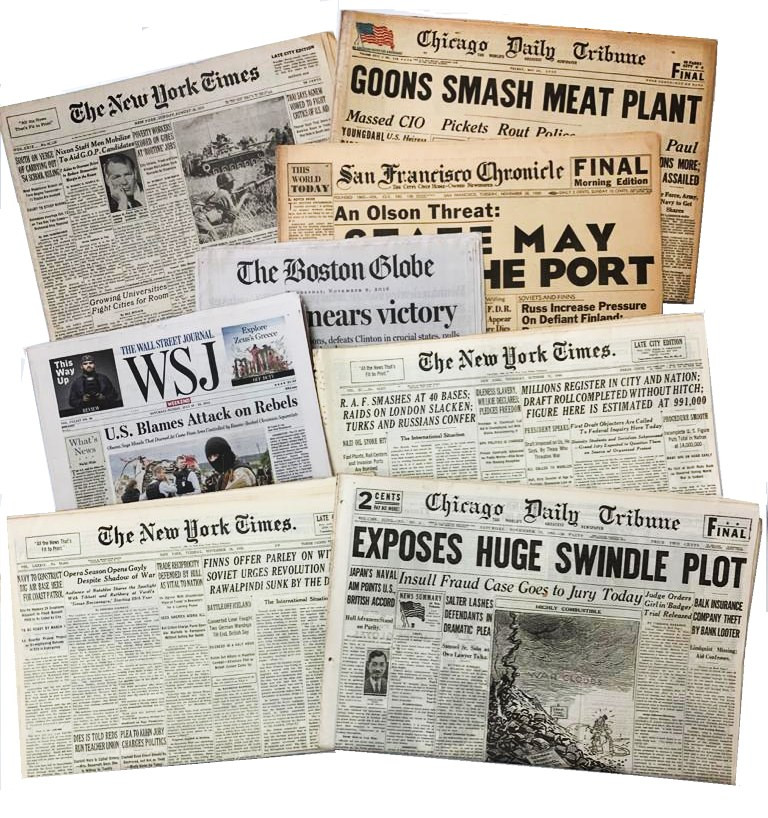
Waste category: paper